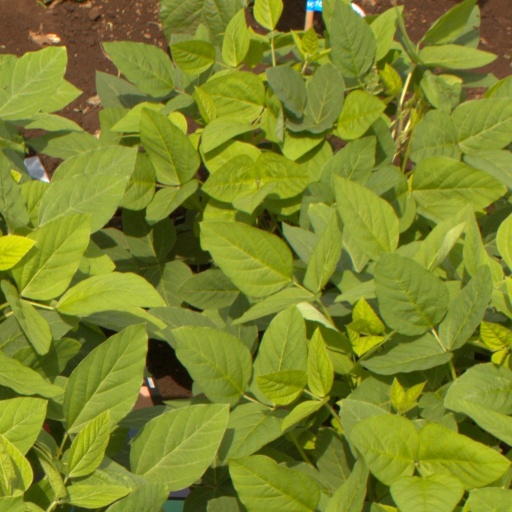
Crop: soybean